Dwight Armstrong

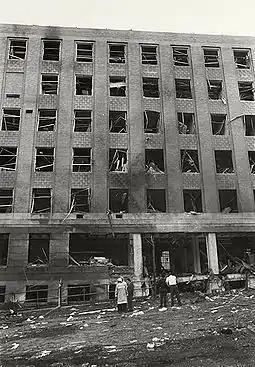
The aftermath of the Sterling Hall bombing.

The bomb was placed in a stolen van left next to Sterling Hall, a building that housed the Army Mathematics Research Center, as well as the university's physics department. They lit the fuse after checking the windows of Sterling Hall and seeing no activity, assuming that the building was empty. A bomb threat was phoned in to the Madison Police Department, giving five minutes notice of the planned detonation, though previous such calls turned out to be pranks. A police cruiser was dispatched to the site minutes before the explosion. The bomb detonated at 3:42 a.m. on August 24, 1970, killing Robert Fassnacht, a physics post-doctoral researcher who was working late, injuring three others, and causing millions of dollars in damage to the building.